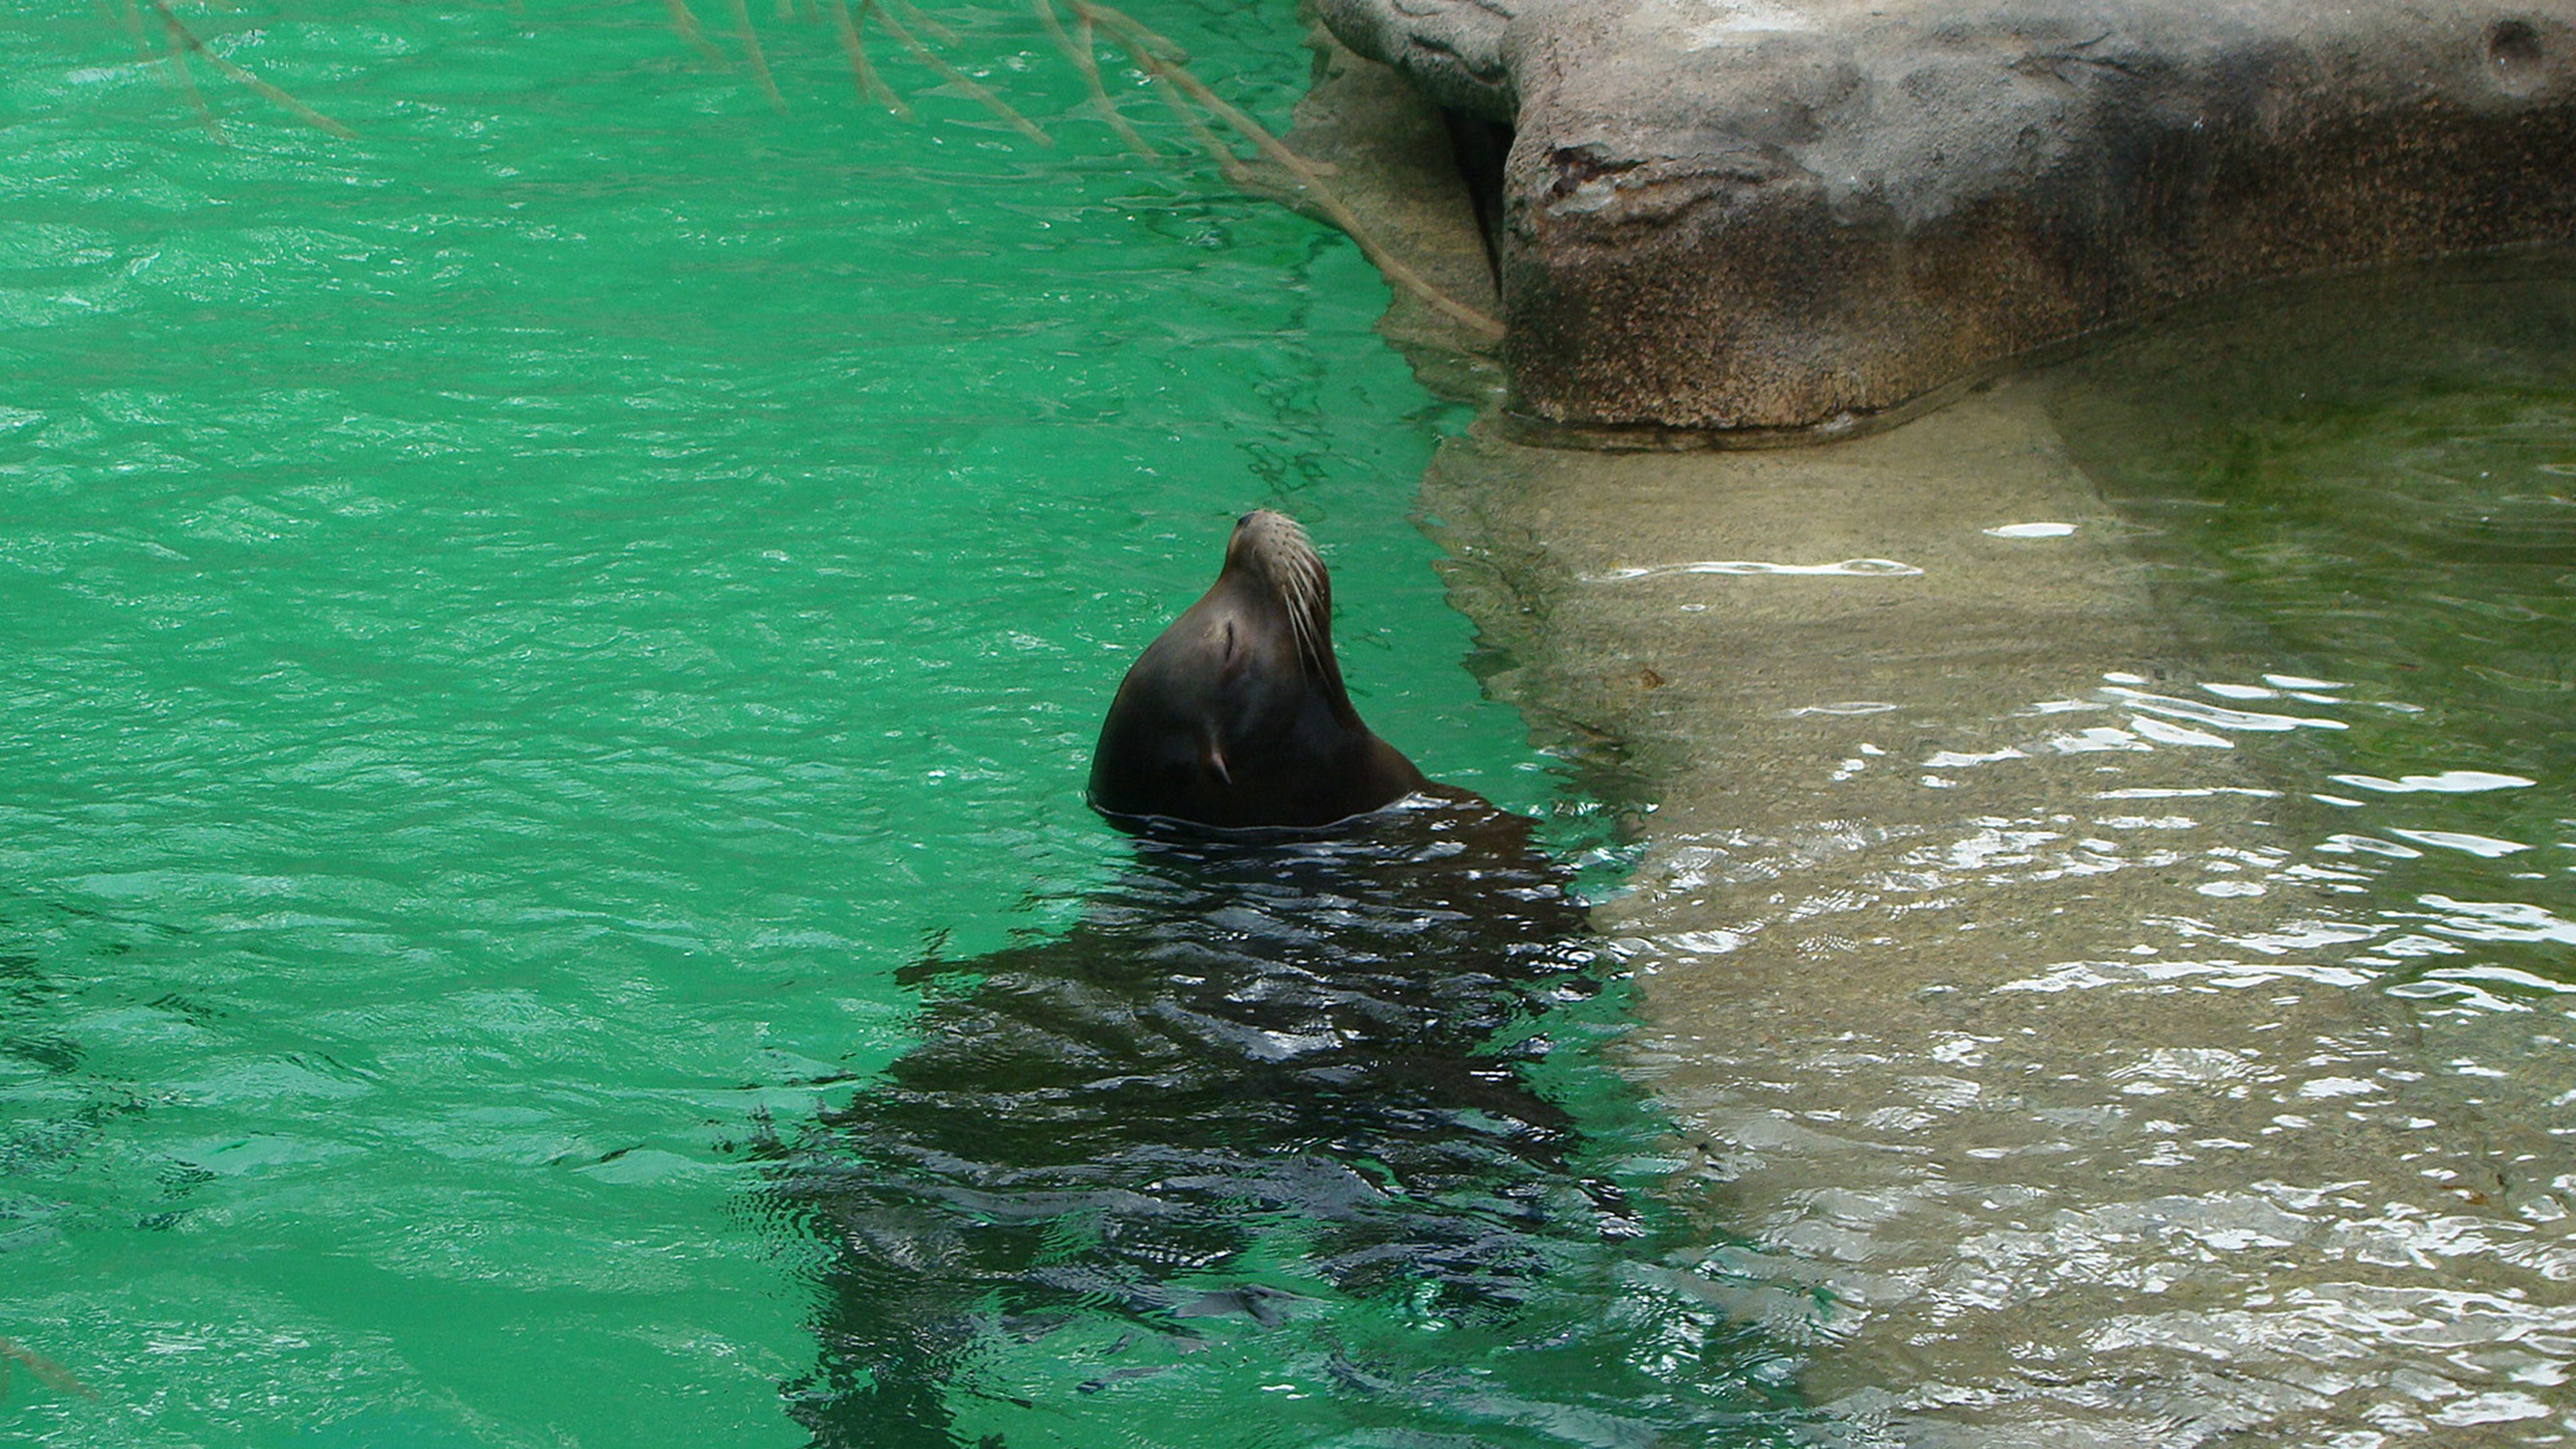
sea, water, ocean, animal, wildlife, wild, mammal, aquatic, seal, sea lion, head, marine, seals, marine mammal, marine biology